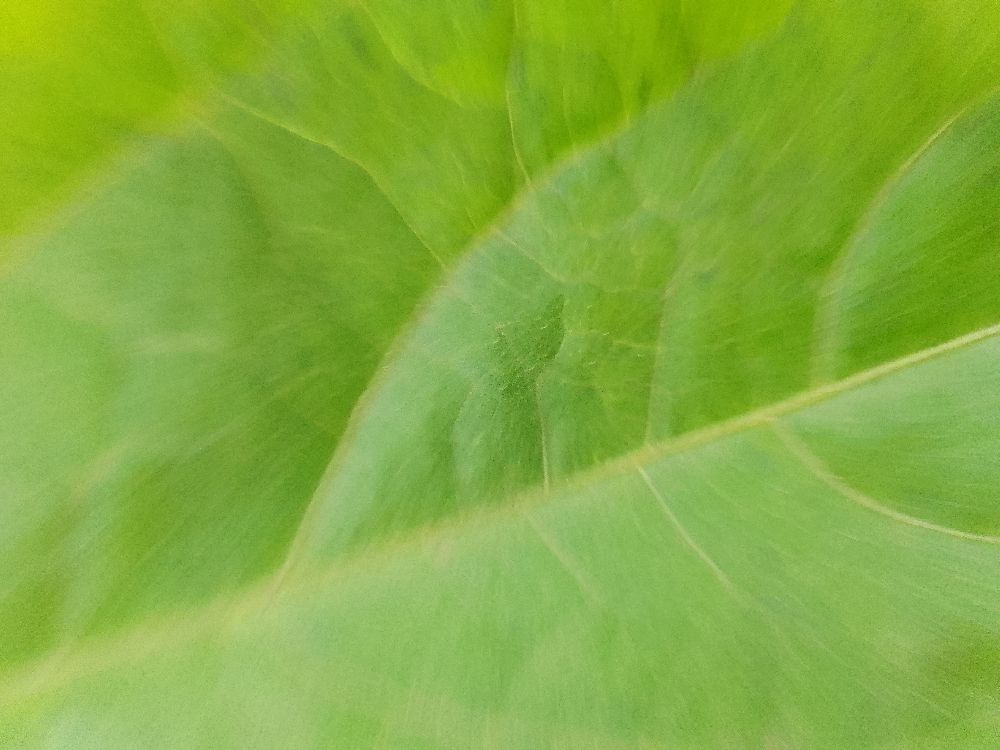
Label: healthy